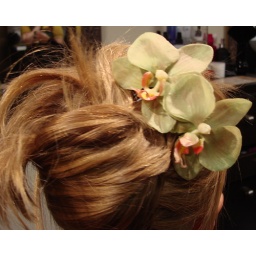
green silk orchid comb by girl mischief